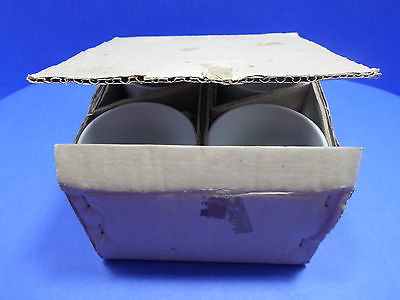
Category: mug